Liberator (gun)

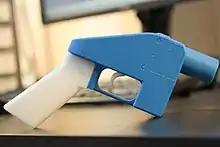

The Liberator is a 3D-printable single-shot handgun, the first such printable firearm design made widely available online. The open source firm Defense Distributed designed the gun and released the plans on the Internet on May 6, 2013. The plans were downloaded over 100,000 times in the two days before the United States Department of State demanded that Defense Distributed retract the plans.